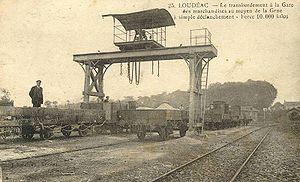
Avec 426 kilomètres de ligne à l'écartement métrique, le Réseau Breton était l'un des plus importants réseaux ferroviaires secondaires de France. Il a été construit à la fin du XIXᵉ siècle et au début du XXᵉ siècle pour desservir le centre de la Bretagne. Il était composé de cinq lignes déclarées d'intérêt général qui, à partir de Carhaix, centre du réseau, reliaient les villes de Paimpol, Morlaix, Camaret-sur-Mer, Rosporden et La Brohinière. Son exploitation a fait appel en particulier à de puissantes locomotives Mallet. Ce réseau a contribué au développement économique des communes du centre de la Bretagne jusqu'alors isolées p. 11, « Création du Réseau Breton ».